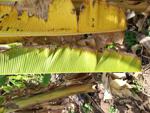
Label: xamthomonas